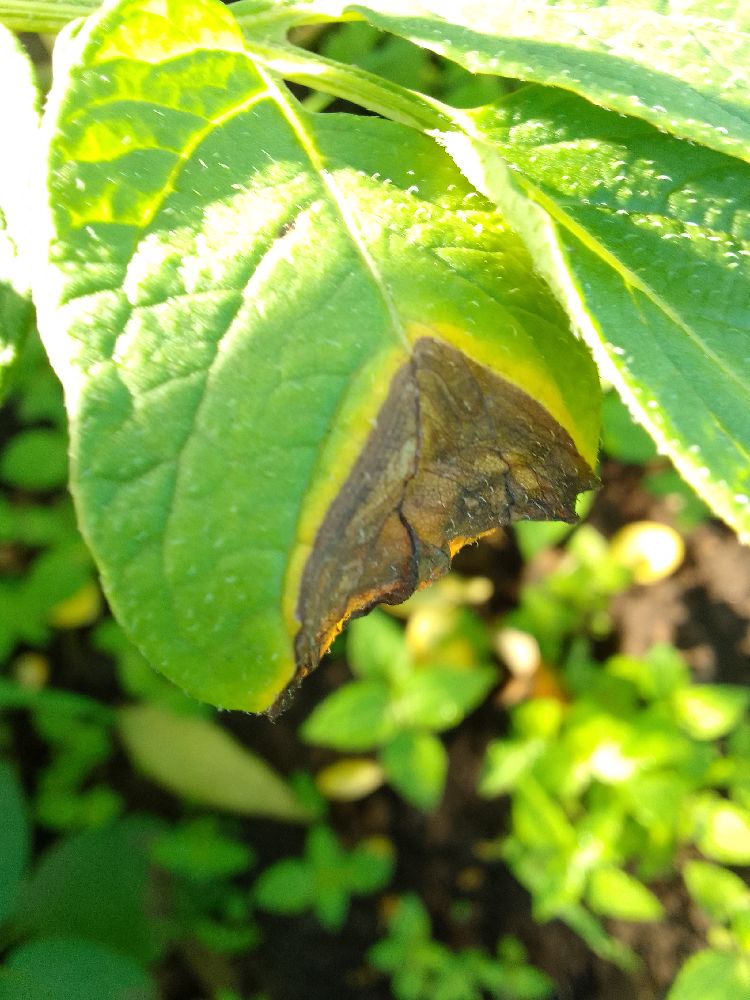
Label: Late blight